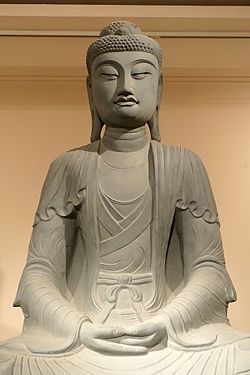
user: text: Bức tượng trong hình có màu gì?
assistant: text: Màu xám

user: text: Bức tượng trong hình có bao nhiêu cánh tay?
assistant: text: Hai

user: text: Đối tượng chính trong hình là gì?
assistant: text: Tượng Phật tại chùa Phật Tích

user: text: Tư thế ngồi của bức tượng thường thể hiện ý nghĩa gì trong Phật giáo?
assistant: text: Sự thiền định

user: text: Kiểu tóc nổi lên trên đỉnh đầu và tư thế đặt hai tay chồng lên nhau của tượng Phật này tượng trưng cho điều gì?
assistant: text: Trí tuệ và thiền định